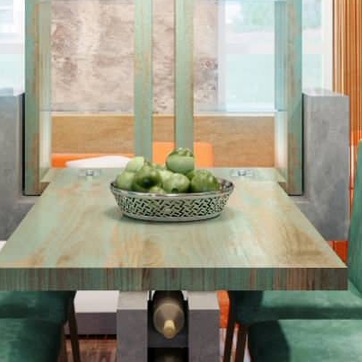
Material: food